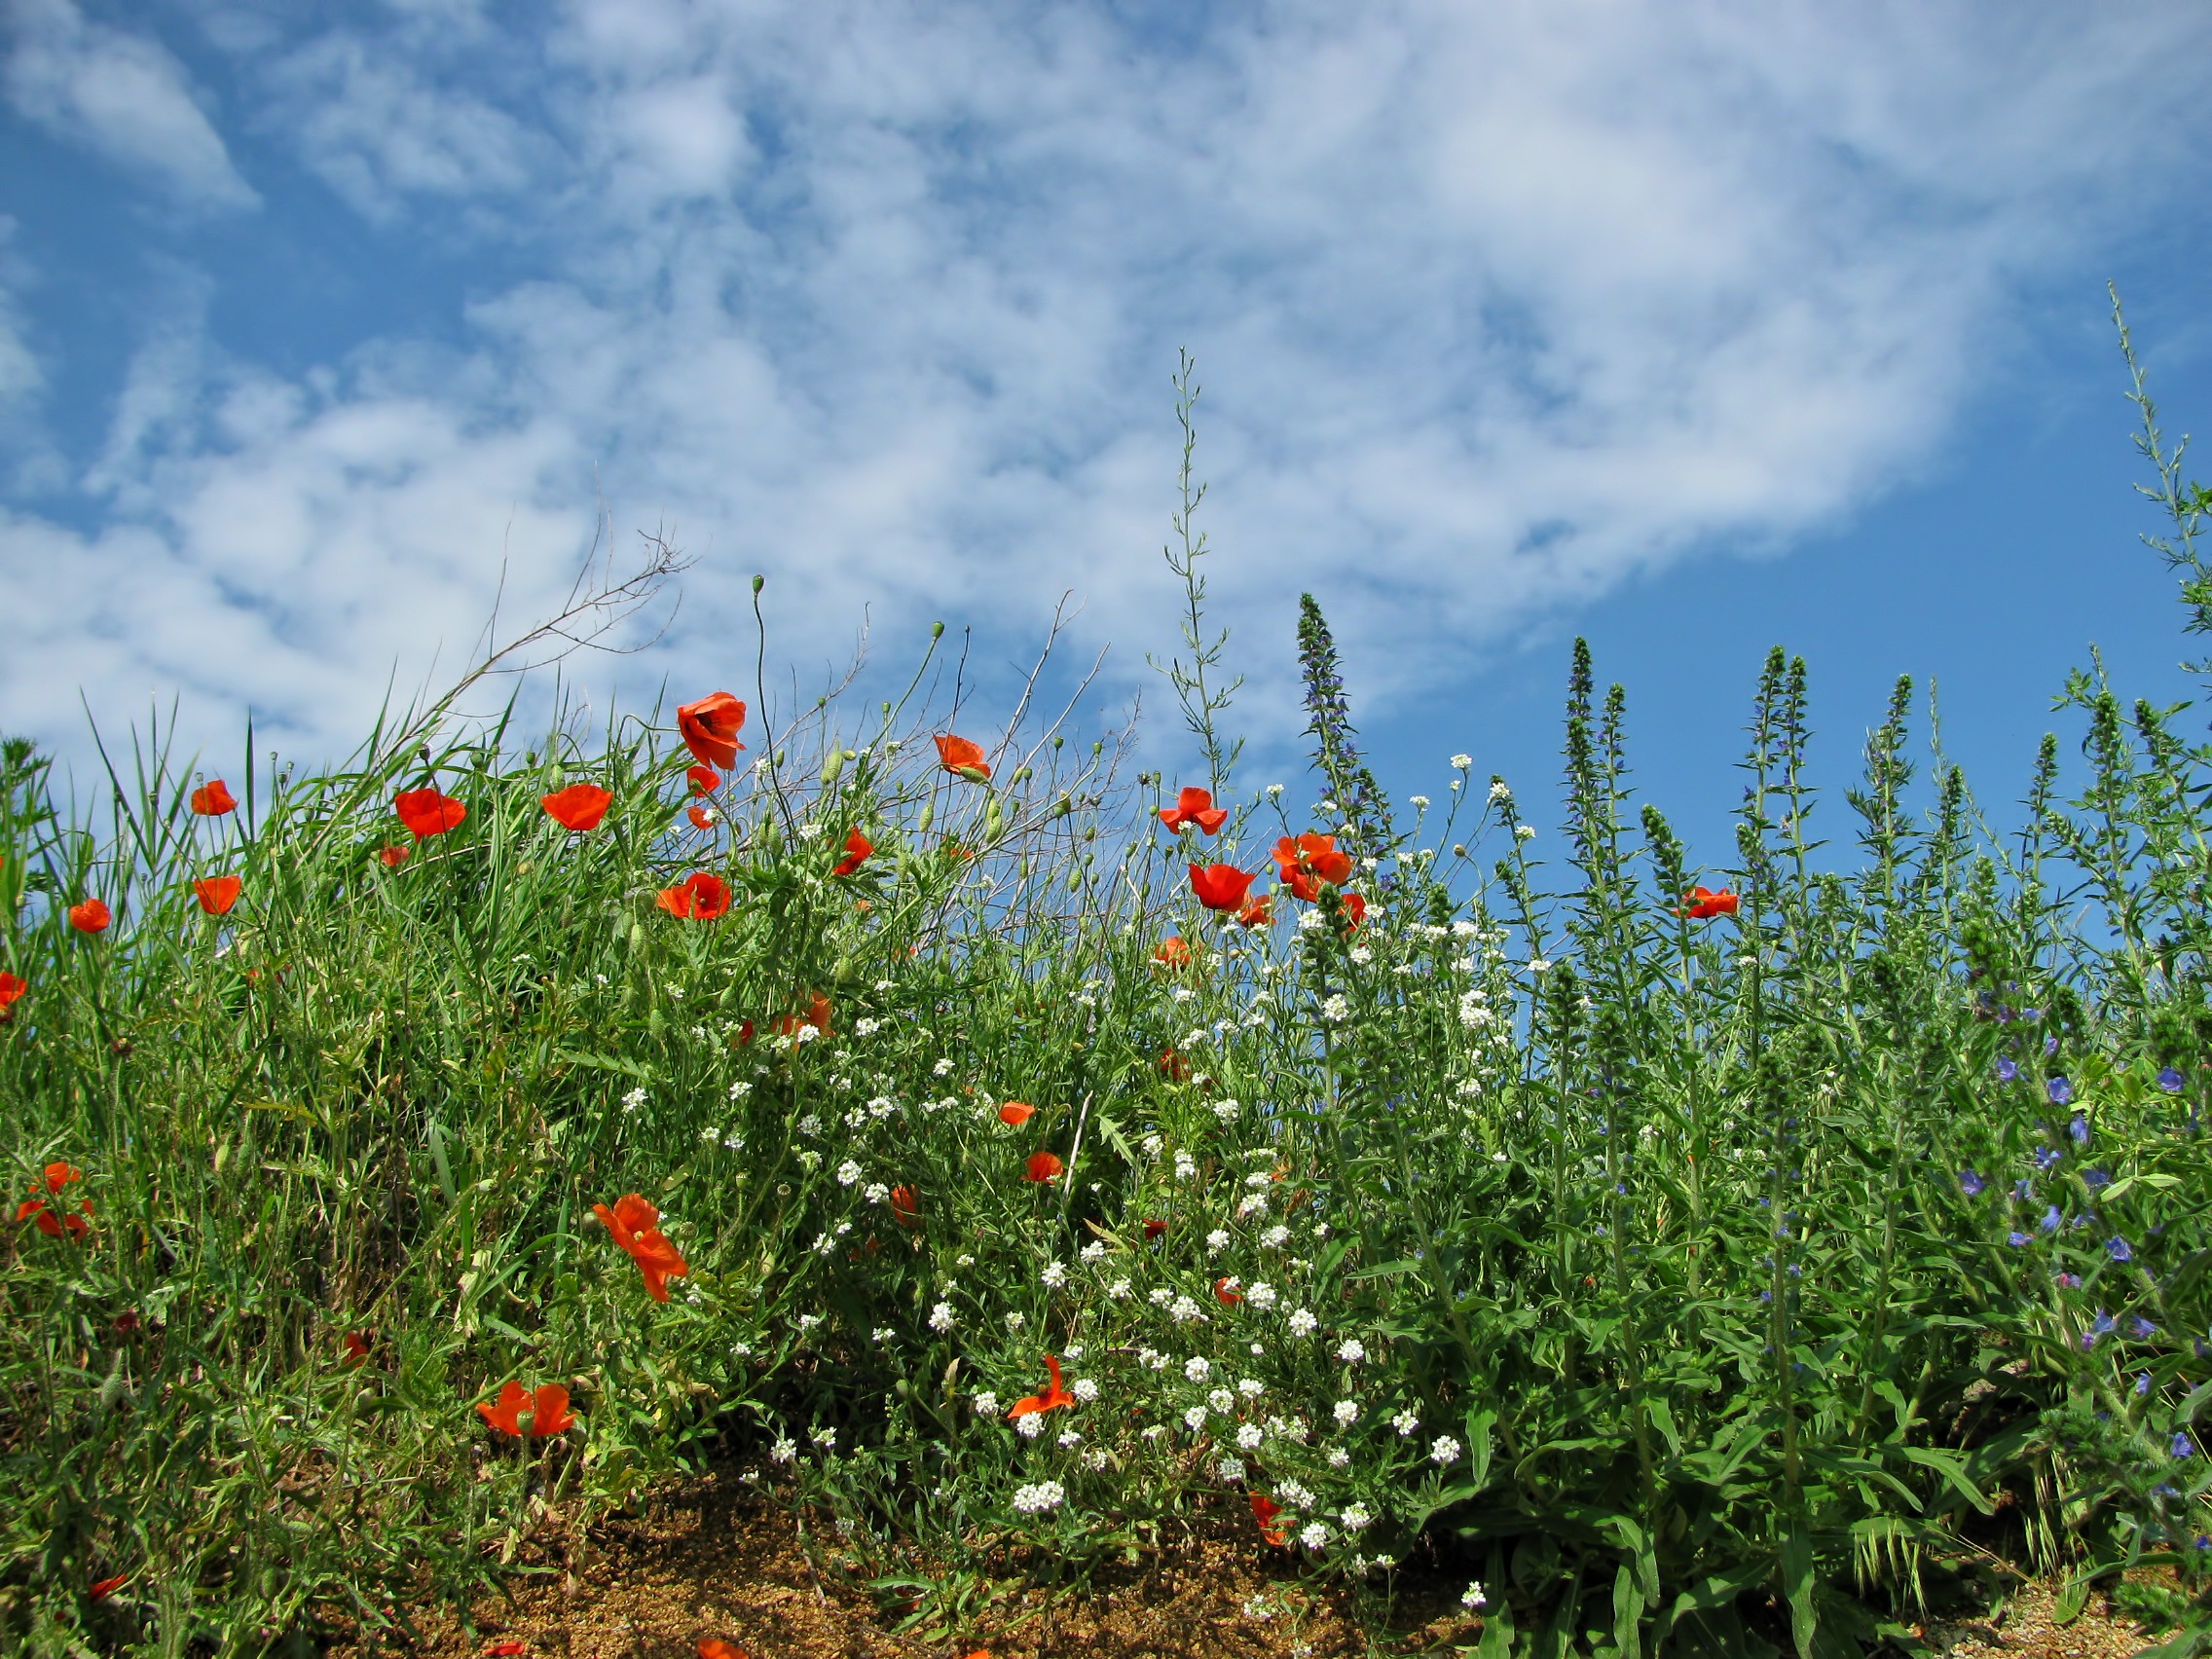
nature, grass, plant, sky, field, meadow, prairie, flower, spring, botany, flora, wildflower, flowers, colors, grassland, shrub, poppy, habitat, ecosystem, lupin, flowering plant, natural environment, grass family, land plant